Chris Noel

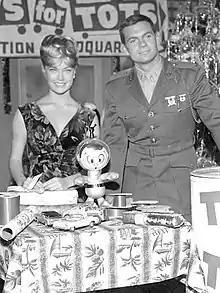
Marine Corps Toys for Tots and Chris Noel in 1966, alongside actor Gary Lockwood

Noel began acting started in 1963 on stage in the Broadway play Mister Roberts with Hugh O'Brian, her boyfriend at the time. Also in the Mister Roberts play was Will Hutchins, Vincent Gardenia, Tony Mordente, Alan Yorke, Vince O'Brien, Bill Fletcher, John J. Martin, directed by Billy Matthews. Noel acting in film started with a role in "Soldier in the Rain", with Steve McQueen and included working with Elvis Presley in "Girl Happy". She also was in Beach Ball with Edd Byrnes, and Cease Fire with Don Johnson.